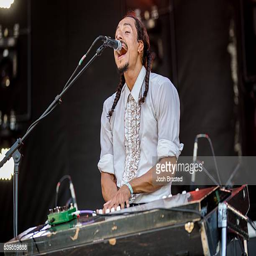
person of musical group performs at festival